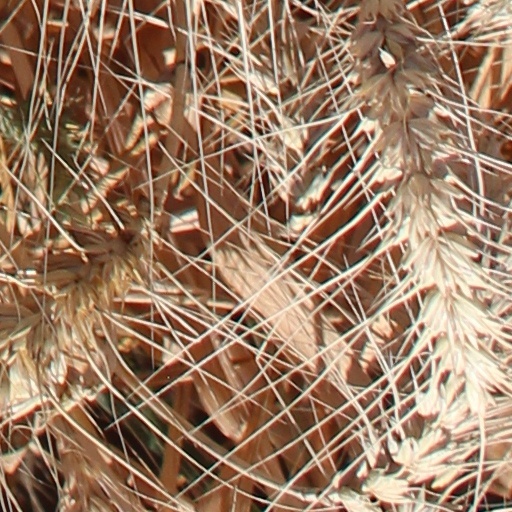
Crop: wheat